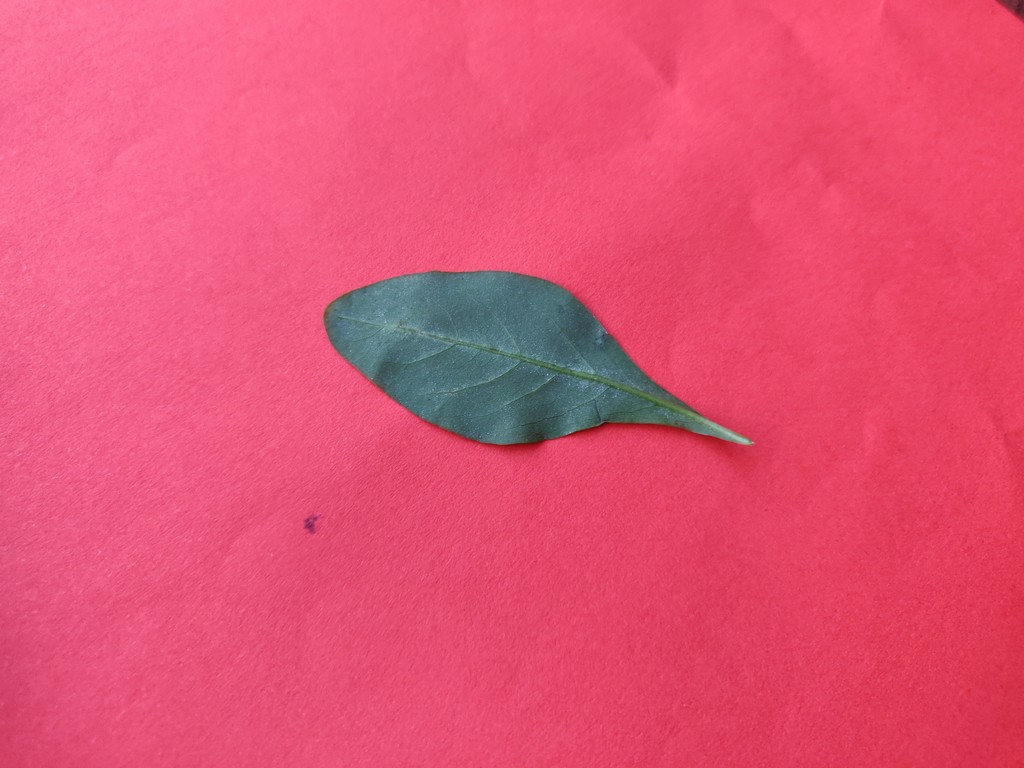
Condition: Healthy
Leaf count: single
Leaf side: back